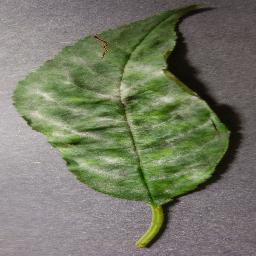
Label: Cherry___Powdery_mildew